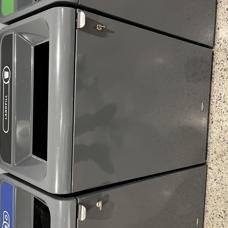
Label: recycling